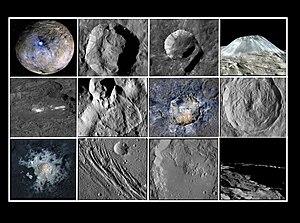
Dawn est une sonde spatiale de la NASA, dont la mission consiste à étudier Vesta et Cérès, les deux principaux corps de la ceinture d'astéroïdes. Lancée en 2007, Dawn a entamé ses observations en 2011, en se plaçant en orbite autour de Vesta, puis de Cérès, et les a achevées en 2018. Dawn est la neuvième mission du programme Discovery, qui regroupe les missions scientifiques de l'agence spatiale américaine caractérisées par un coût modéré et un cycle de développement rapide.
Pour information.